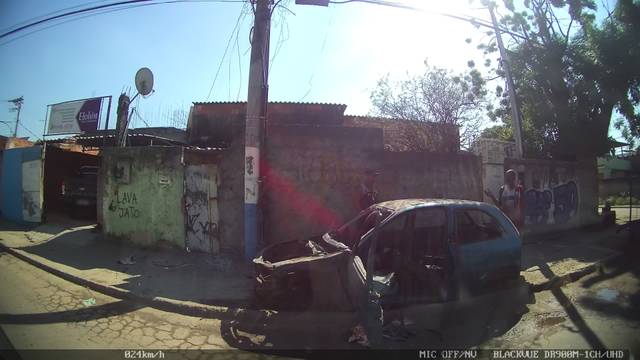
Region: Brazil
Coordinates: -22.761, -43.343